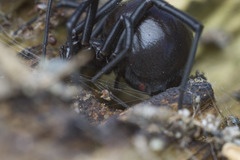
Species: Lactrodectus_hesperus